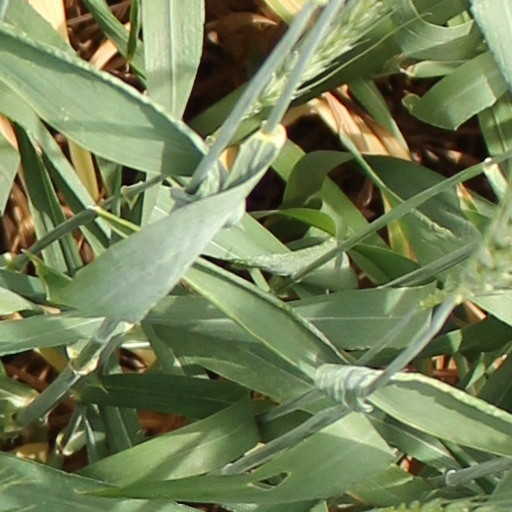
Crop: wheat